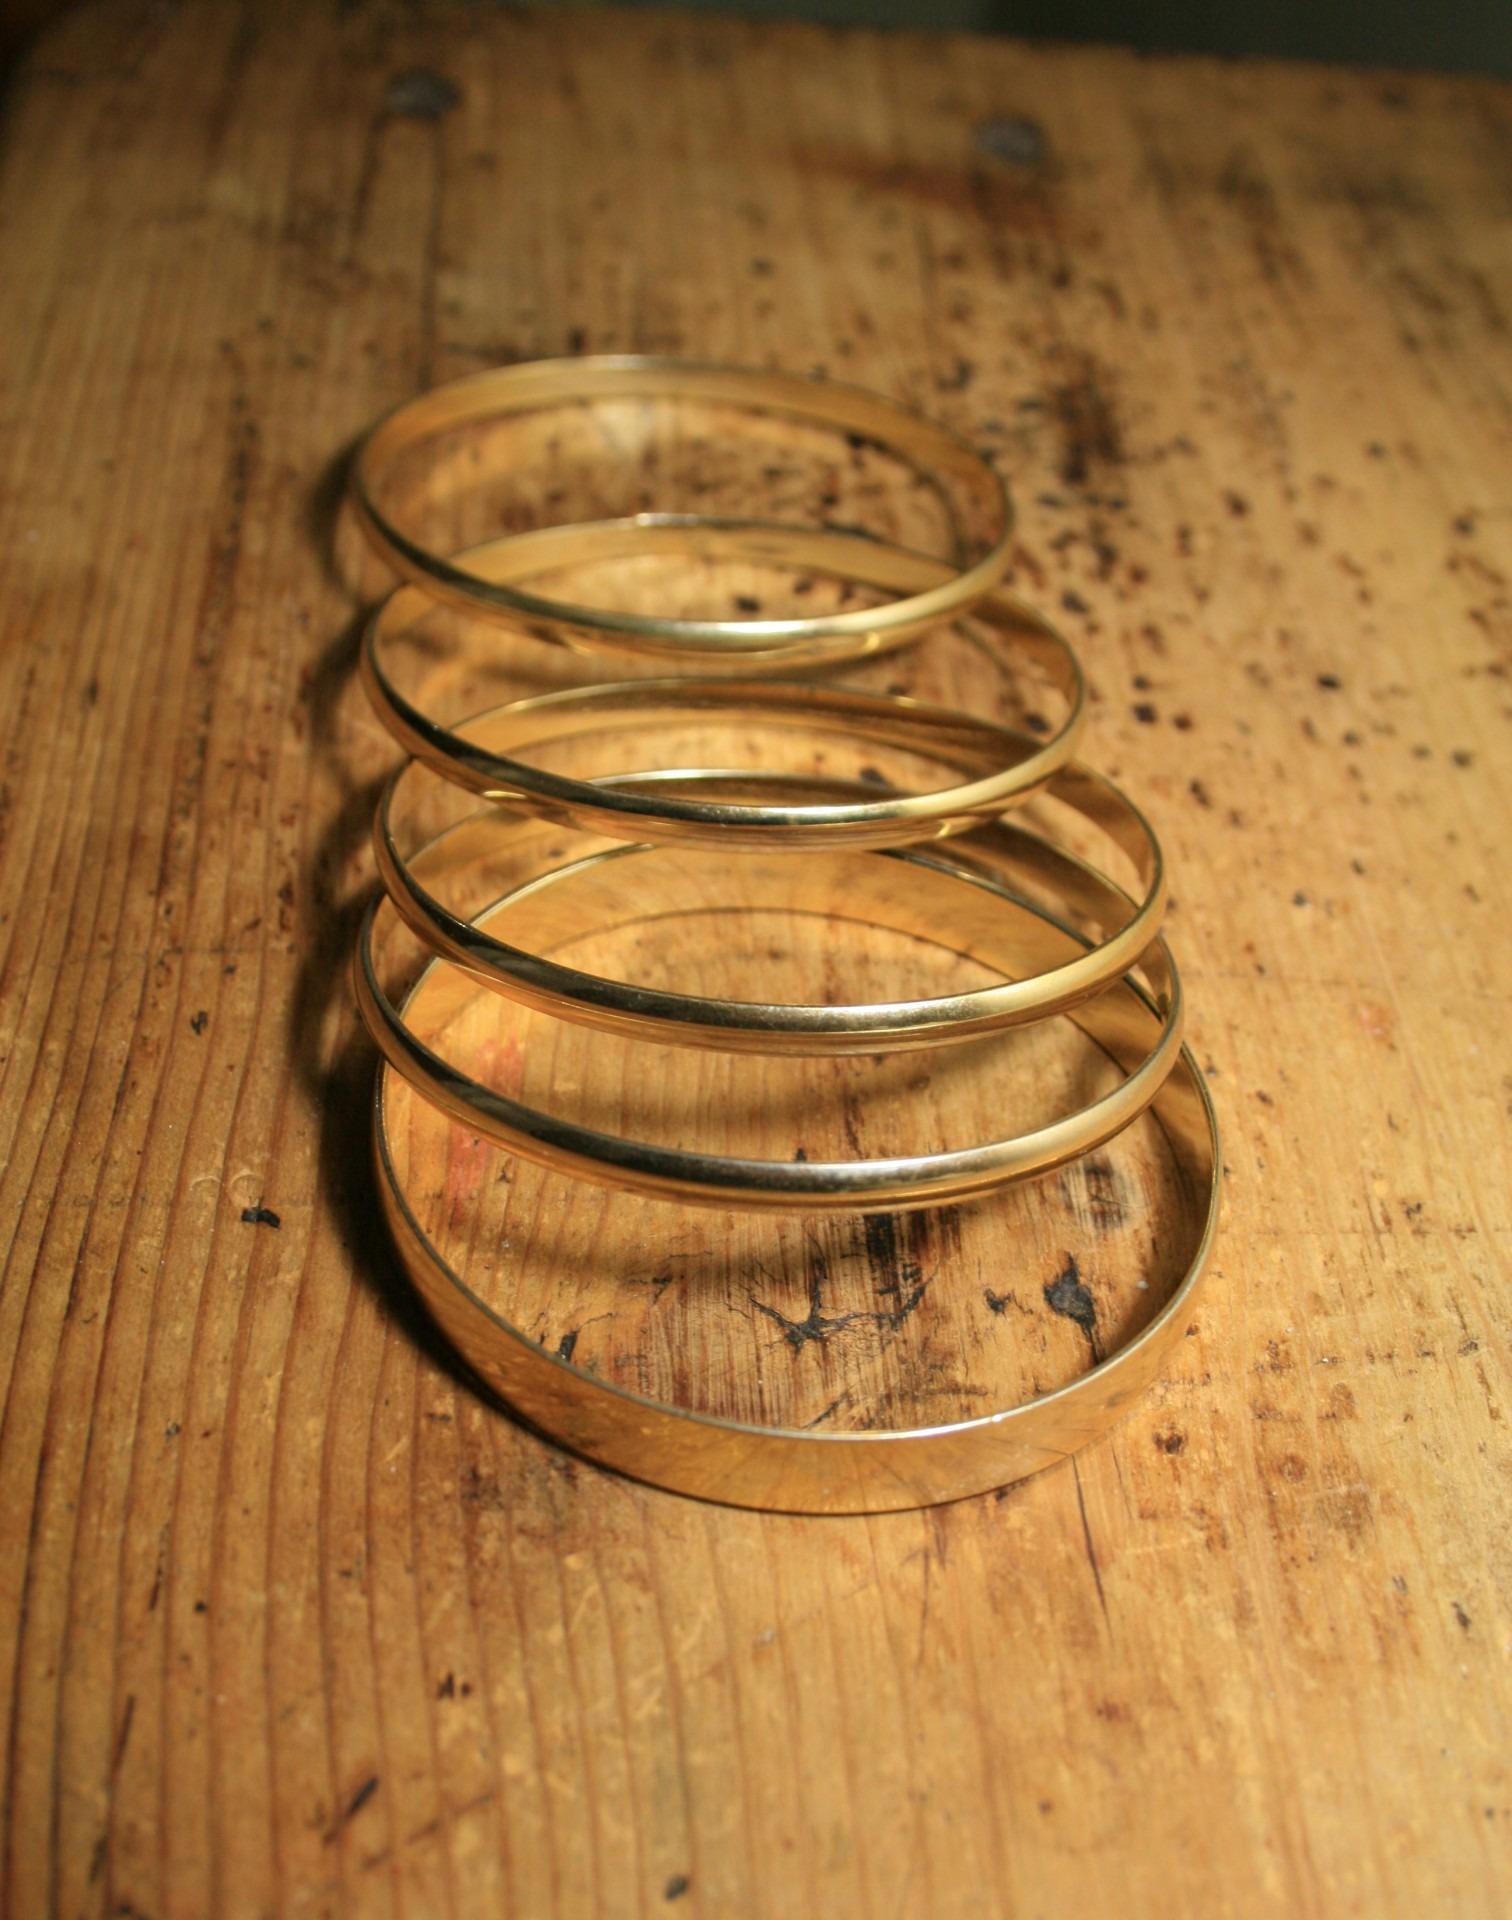
wood, metal, fashion, jewelry, circle, bangle, bracelet, jewellery, luxury, gold, women, style, shiny, shape, elegance, bangles, accessory, solid, precious, man made object, wristband, gold coloured